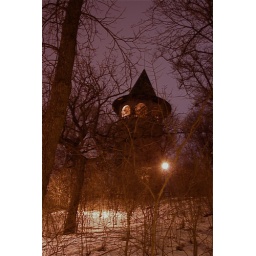
Early water tower in Twin Cities called the Witch's Hat.